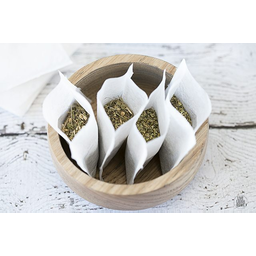
Label: trash